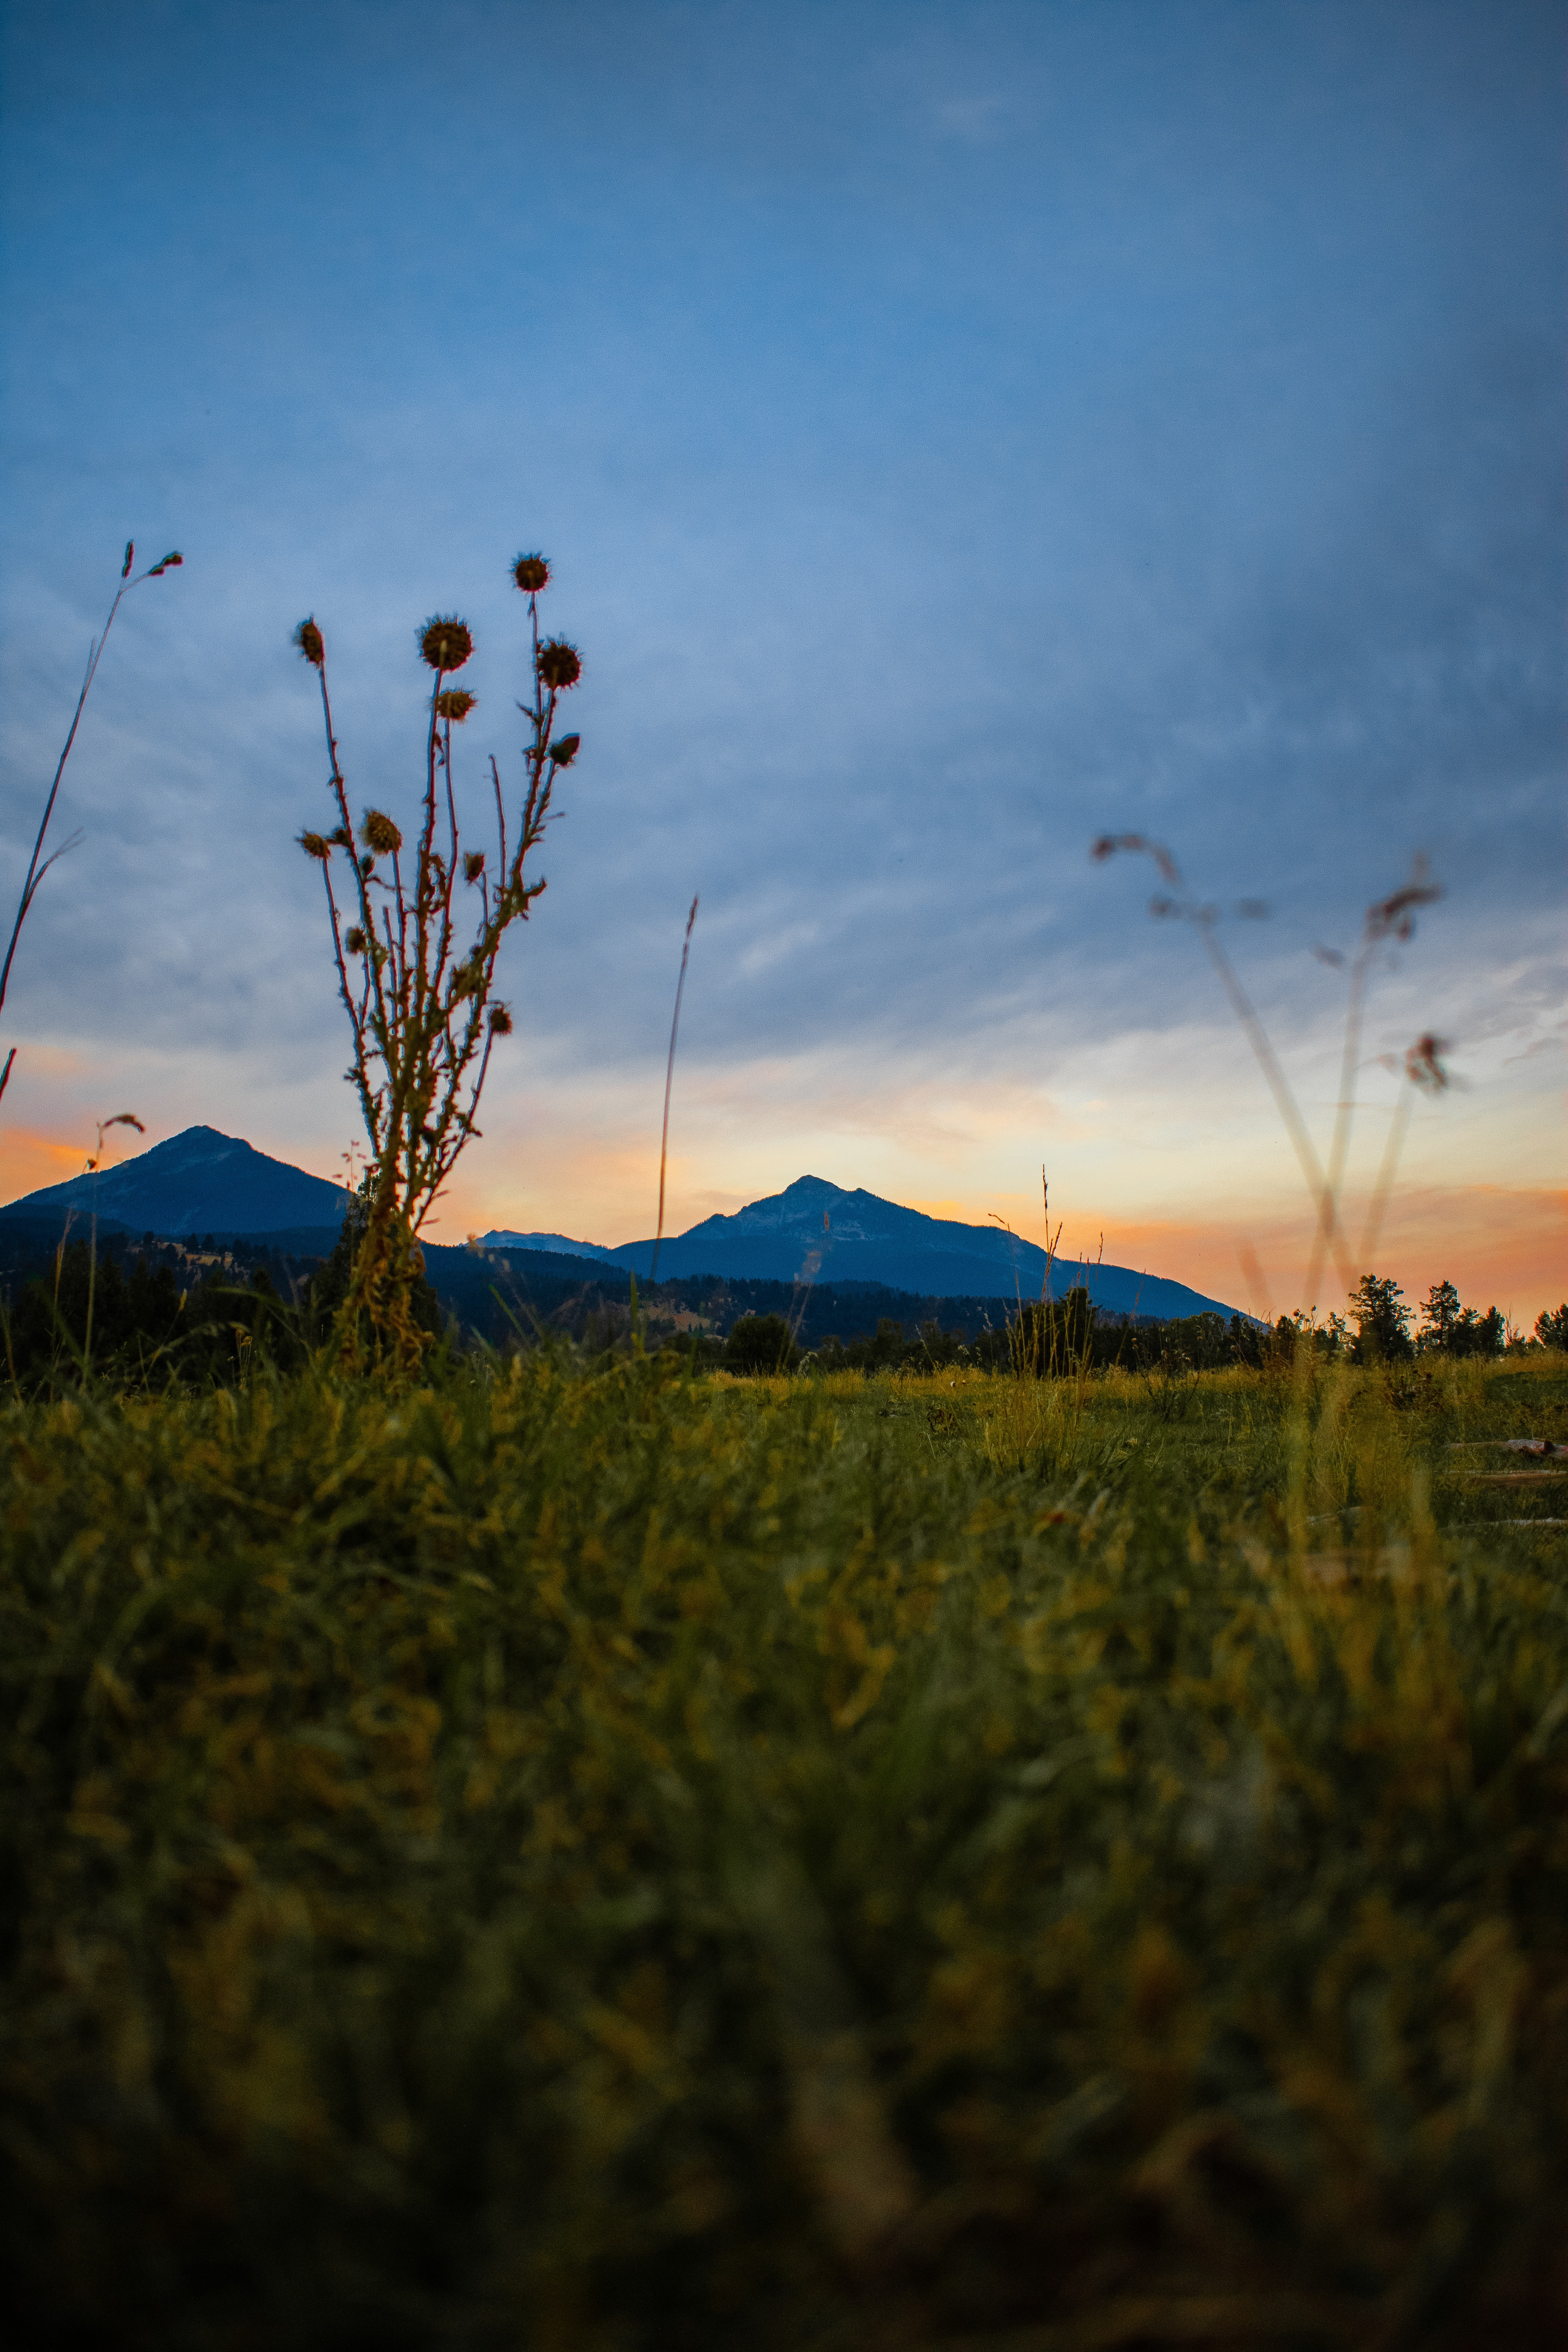
sky, nature, natural landscape, cloud, grass, natural environment, horizon, evening, grassland, field, grass family, morning, tree, plain, mountain, rural area, hill, plant, landscape, sunset, ecoregion, meadow, prairie, dusk, photography, road, sunlight, afterglow, wildflower, overhead power line, flower, plant stem, meteorological phenomenon, sunrise, vacation, mountain range, herbaceous plant